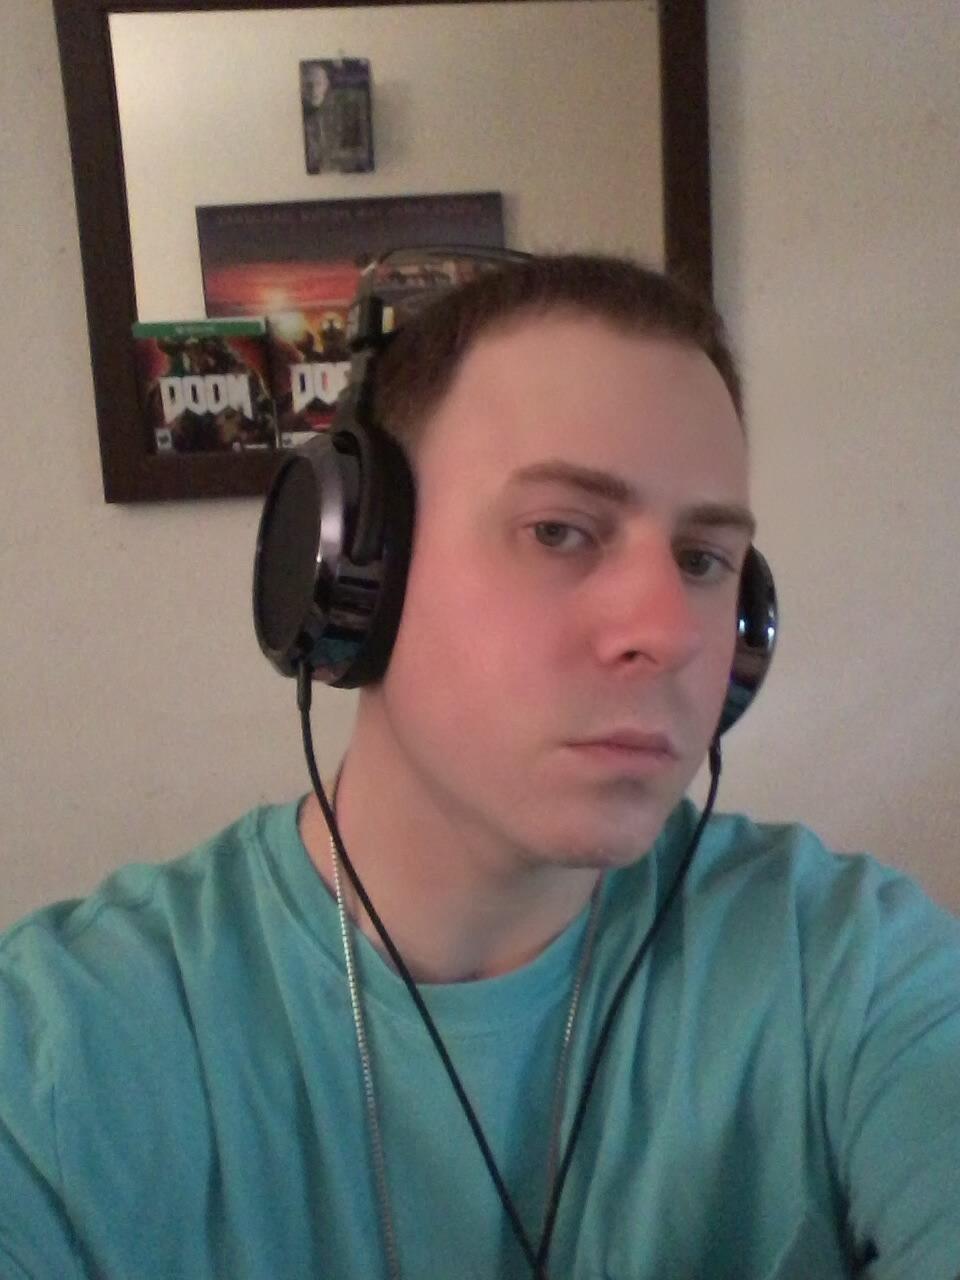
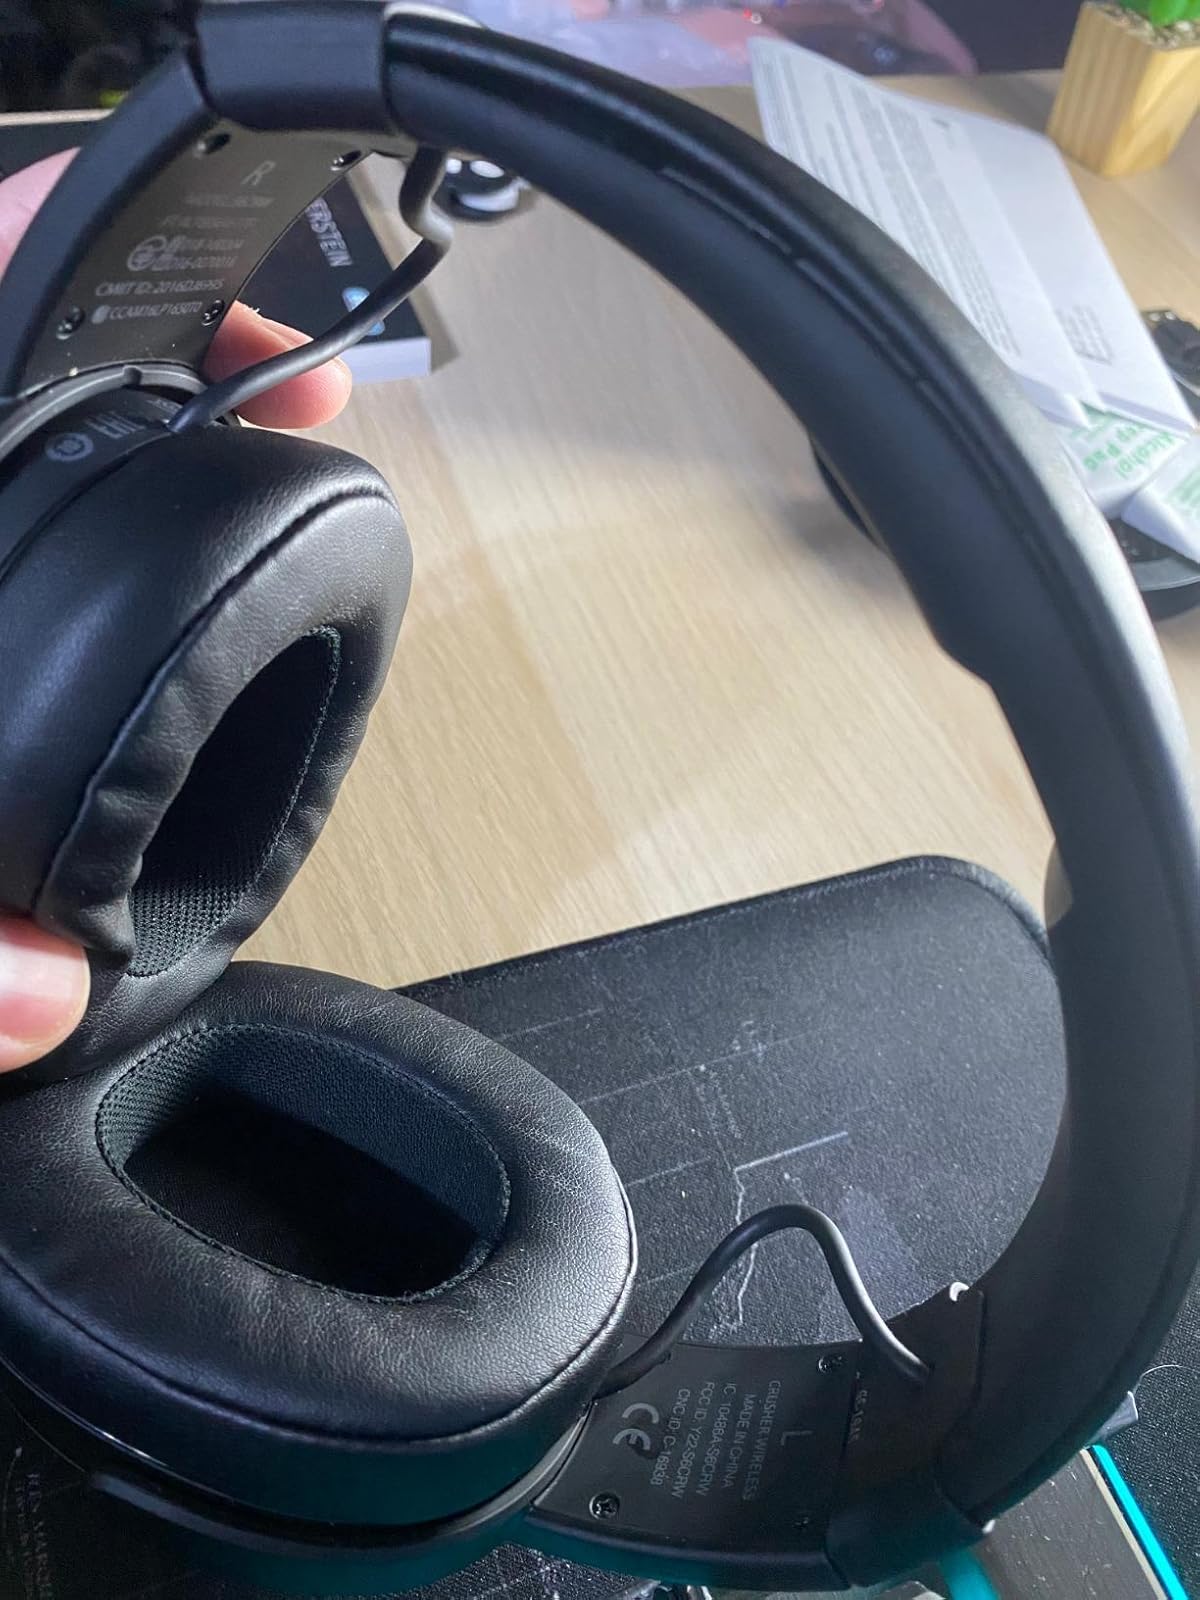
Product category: headphones
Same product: no